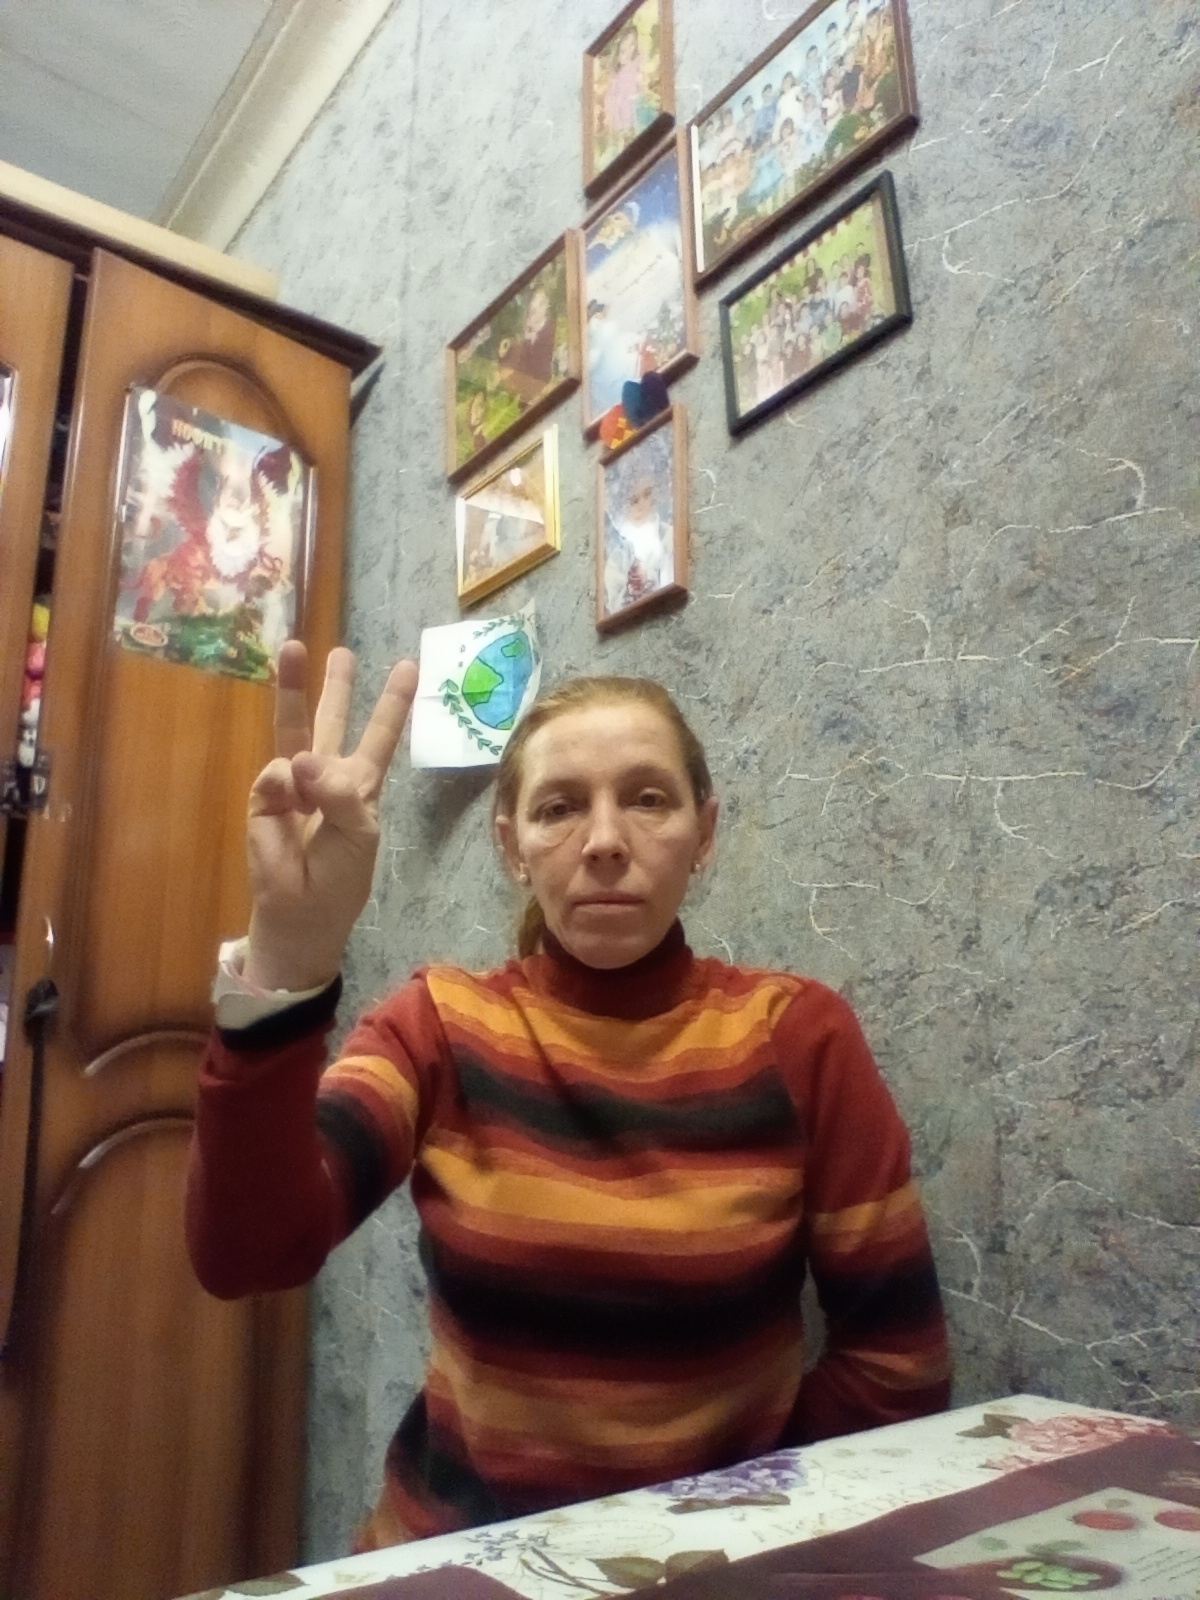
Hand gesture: three